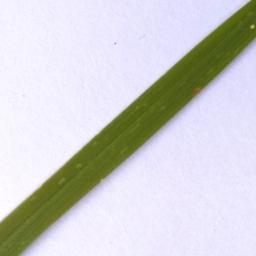
Label: Rice___Leaf_Blast